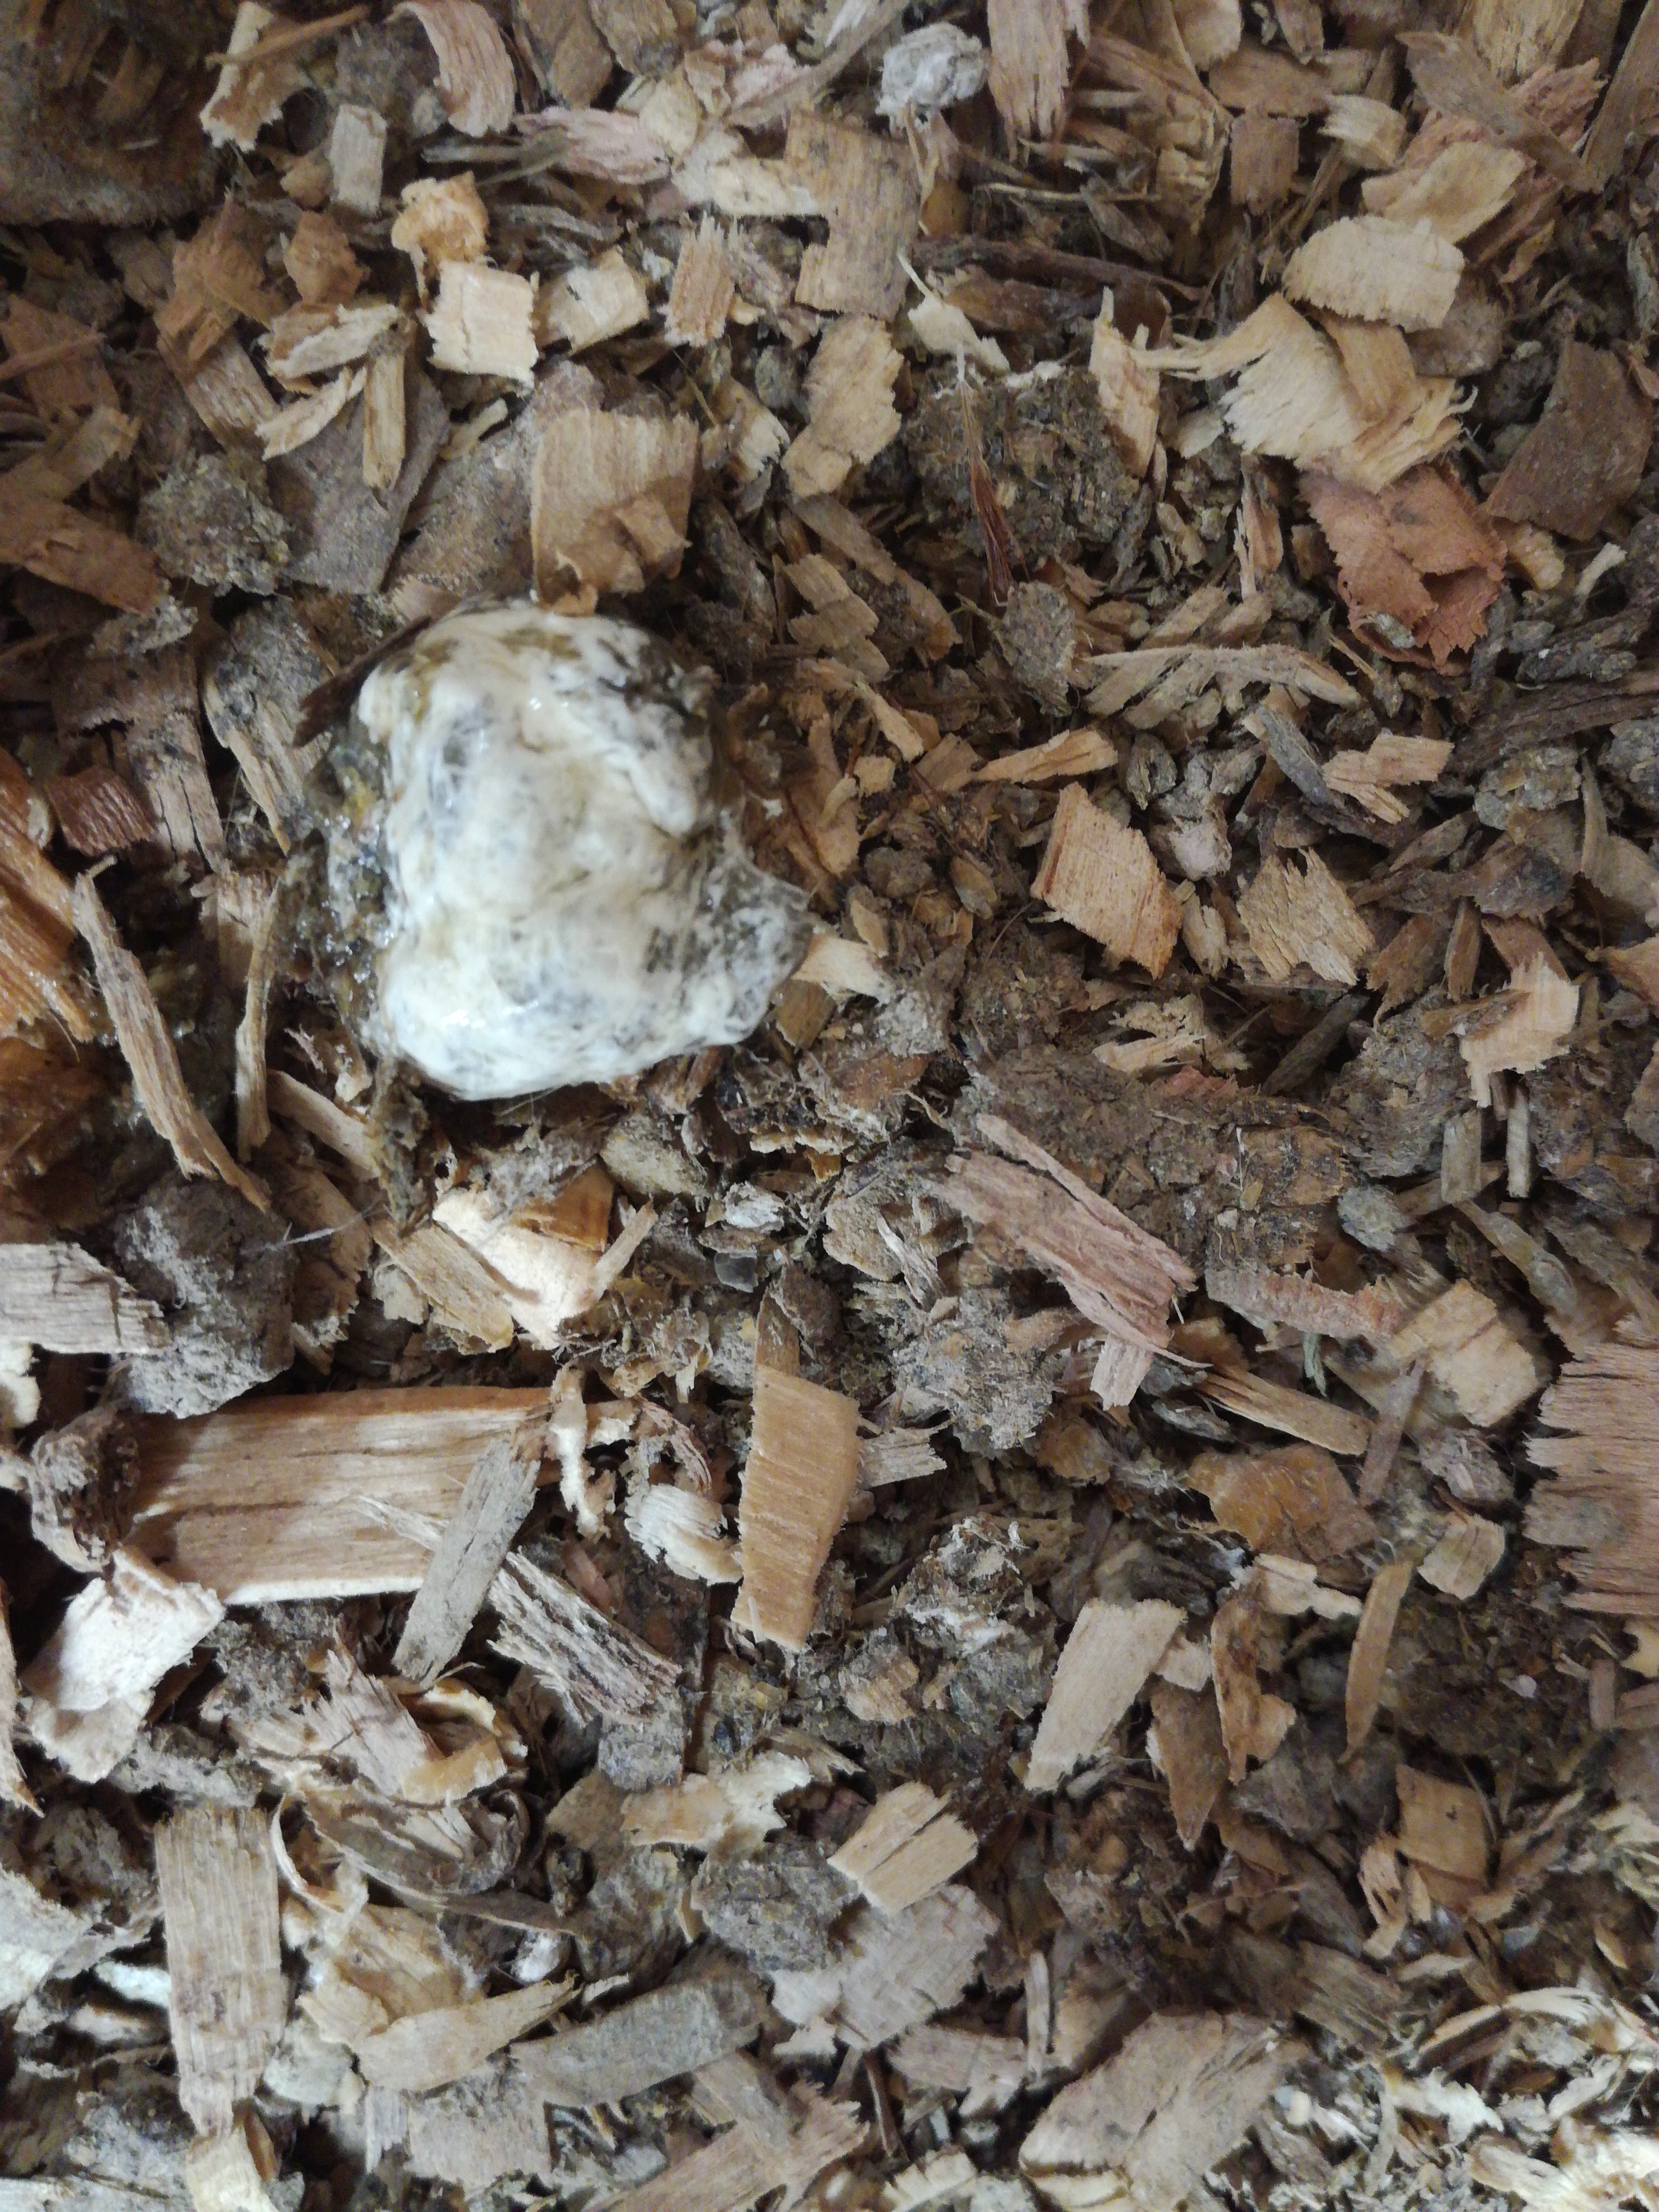
PCR-confirmed diagnosis: Healthy